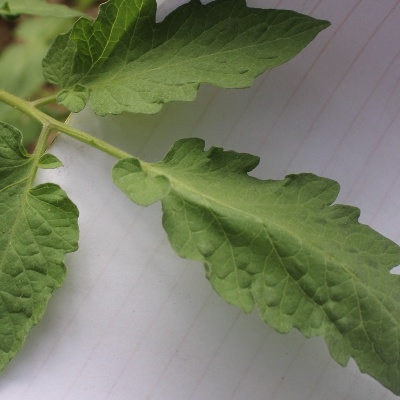
Crop: Tomato
Condition: leaf curl